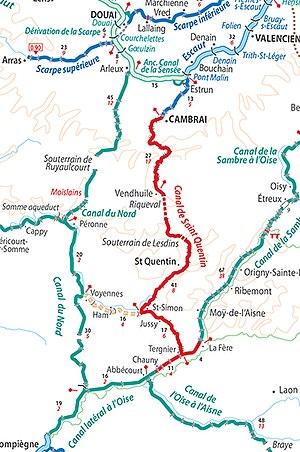
La liaison Seine-Escaut est un projet visant à relier par un nouveau canal à grand gabarit le port du Havre au Benelux. Pour cela, ce canal de 106 km doit relier l'Oise au canal Dunkerque-Escaut. Son coût a d'abord été estimé à un montant de 4,3 milliards d’euros, partiellement financé par un partenariat public-privé, prévu par la loi Grenelle I du 3 août 2009, loi promulguée à la suite du Grenelle de l'environnement.